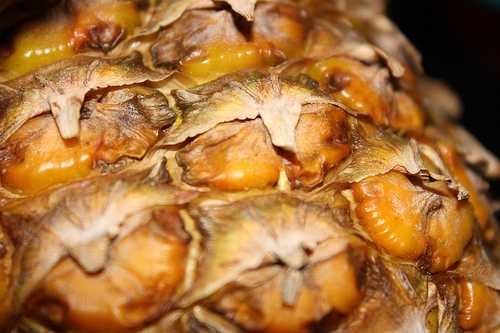
Label: Pineapple